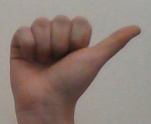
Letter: dhad